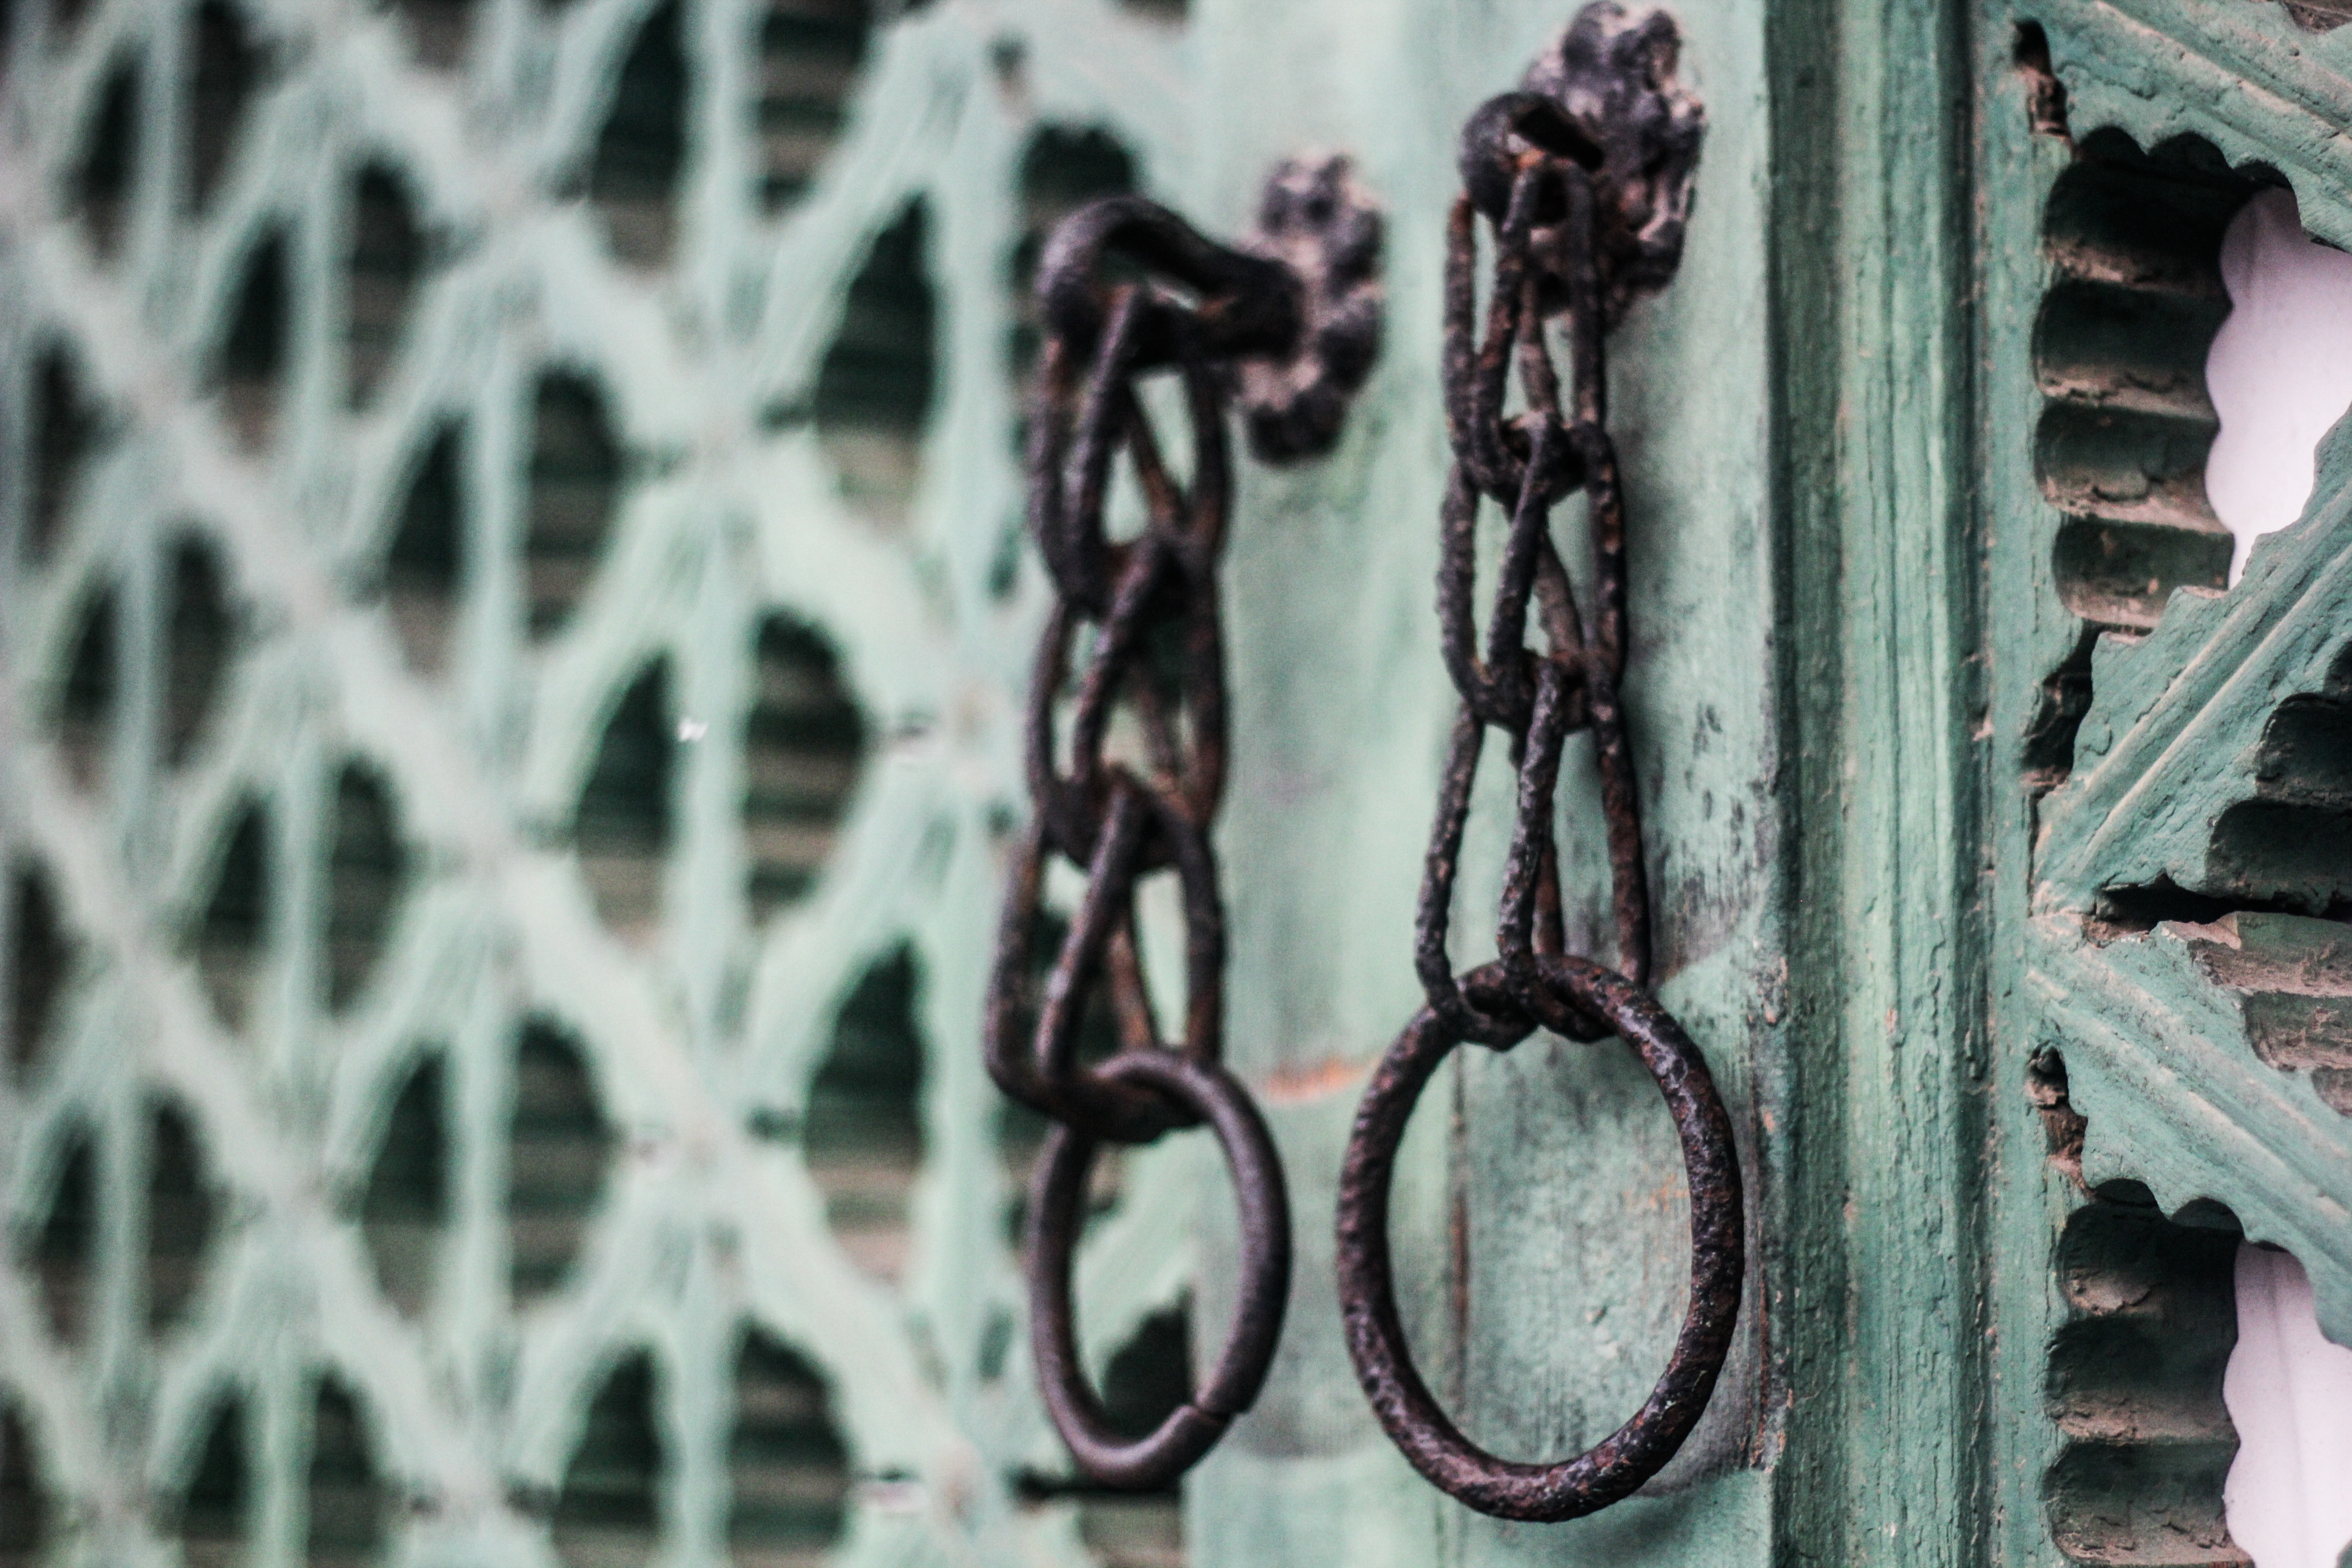
flower, black, iron